Qikiqtaaluk Region

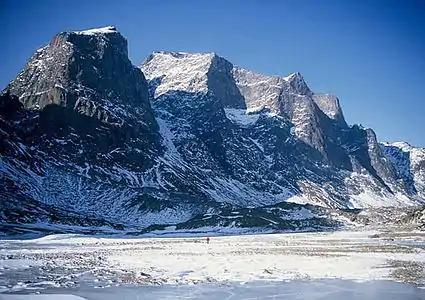
Mount Odin, Auyuittuq National Park

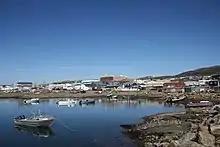
Iqaluit waterfront, 2011

Iqaluit has the Astro Hill Complex, the Nunatta Sunakkutaangit Museum and the Legislative Building of Nunavut and the Unikkaarvik Visitors Centre.